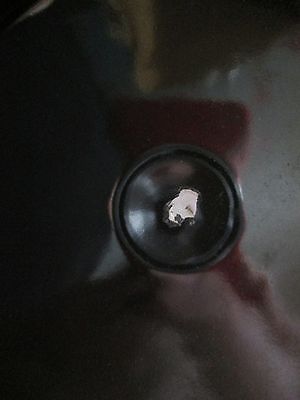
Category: kettle